Life Plan A and B

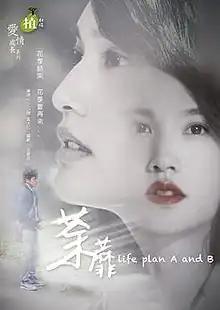
Promotional poster

Life Plan A and B is a 2016 Taiwanese melodrama created and produced by TTV. It stars Rainie Yang, Yan Yulin and Johnny Lu. It is the second instalment in Q Series. First original broadcast began on October 7, 2016 on TTV airing every Friday night from 10:00-11:50 pm.